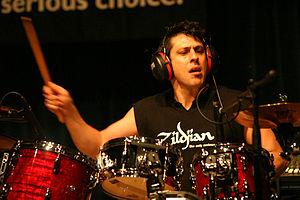
Dream Theater est un groupe de metal progressif américain, originaire de Long Island dans l'état de New York. Le groupe est actuellement composé de John Petrucci, John Myung, Jordan Rudess, Mike Mangini et James LaBrie.
Michael Mangini est depuis 2011 le batteur du groupe de metal progressif Dream Theater. Auparavant, il a joué pour Annihilator, Extreme, Steve Vai, Tribe of Judah et James LaBrie.
Cet article est une liste de batteurs de heavy metal, classés par ordre alphabétique. La première colonne comporte le nom des batteurs tandis que la seconde liste leur pays d'origine.